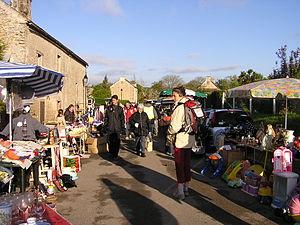
Épaney est une commune française située dans le département du Calvados en région Normandie, peuplée de 514 habitants.